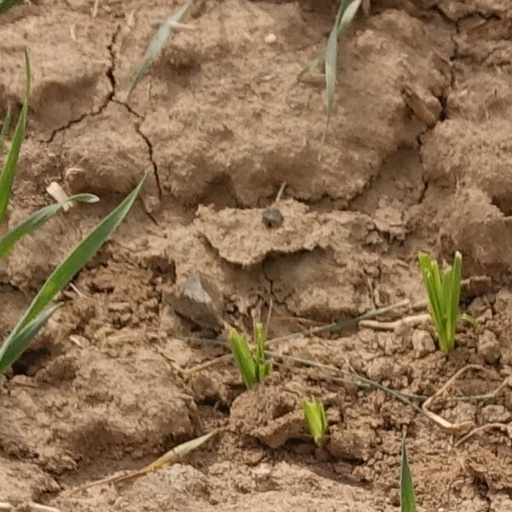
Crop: wheat